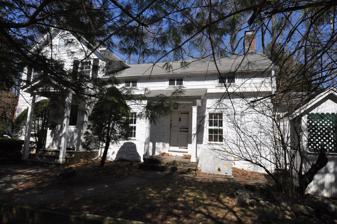
Building: Albert Smith House (Waldwick, New Jersey)
Country: United States of America
Year built: 1750
Historic house in New Jersey, United States United States historic place Albert Smith House U.S. National Register of Historic Places New Jersey Register of Historic Places Show map of Bergen County, New Jersey Show map of New Jersey Show map of the United States Location 289 Wycoff Avenue, Waldwick, New Jersey Coordinates 41°1′17″N 74°6′19″W / 41.02139°N 74.10528°W / 41.02139; -74.10528 Area 1.5 acres (0.61 ha) Built 1750 MPS Stone Houses of Bergen County TR NRHP reference No. 83004870 NJRHP No. 715 Significant dates Added to NRHP January 10, 1983 Designated NJRHP October 3, 1980 The Albert Smith House in or near Waldwick , Bergen County , New Jersey , United States, was built in 1750.  It was listed on the National Register of Historic Places in 1983.  The property is listed in the National Register's database as being located in both Bergen County, New Jersey and Allegany County, New York , which must be an error as Allegany County is far away, bordering Pennsylvania not New Jersey. See also National Register of Historic Places listings in Bergen County, New Jersey References